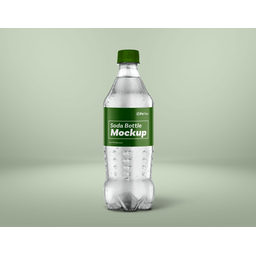
Label: bottles